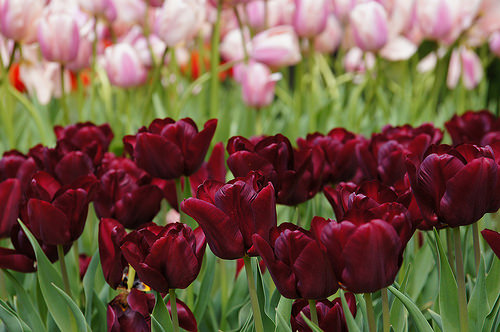
Flower: tulip